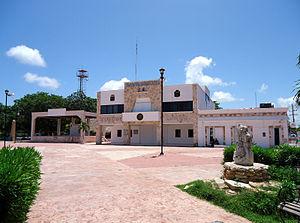
Tulum est l'une des municipalités de l'État de Quintana Roo, au Mexique. Couvrant une zone située au centre-nord de l'État, elle a été créée le 13 mars 2008. Elle tient son nom de la ville de Tulum qui en est le centre administratif.